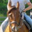
Label: horse